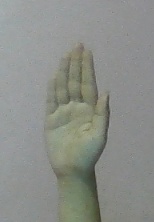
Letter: seen